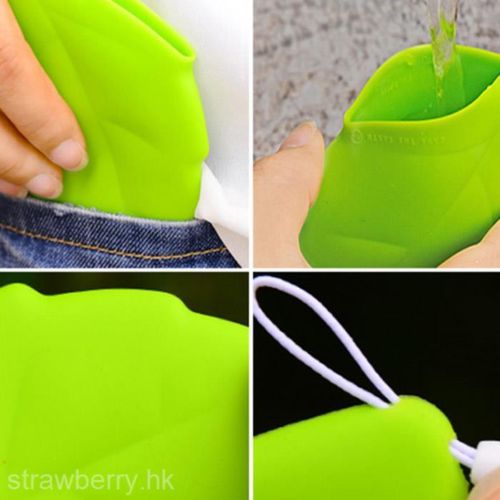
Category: mug